Lake Eyre

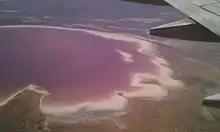
Kati Thanda–Lake Eyre seen from an aircraft, showing pink colouration from algae

The lake lies mostly within the traditional lands of the Arabana people, for whom it holds deep spiritual significance in their Dreaming stories. The Dieri people have long ties to the eastern portion of the lake.